Thomas Temple Fountain

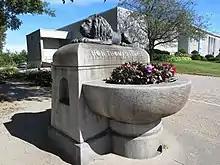
The Thomas Temple Fountain in Fredericton, New Brunswick with the Beaverbrook Art Gallery in the background

The Thomas Temple Fountain was a cast-iron and granite drinking fountain for "man and beast" in Fredericton, New Brunswick, Canada. It no longer functions as a fountain but remains in place as a work of public art. It is located at the north end of Queen Street, just west of the Beaverbrook Art Gallery. The Temple Fountain was added to Fredericton's Local Historic Places Register in June 2011.